Brunner (crater)

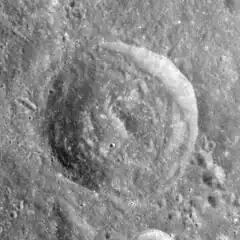
Apollo 17 mapping camera image

Brunner is a lunar impact crater that is located along the eastern limb of the Moon, to the southeast of the Mare Smythii. At this location the crater is viewed from the edge, and so it is not possible to see much detail from the Earth. The visibility of this formation is also affected by libration. The crater lies to the southwest of the walled plain Hirayama, and to the east of the elongated crater Houtermans.